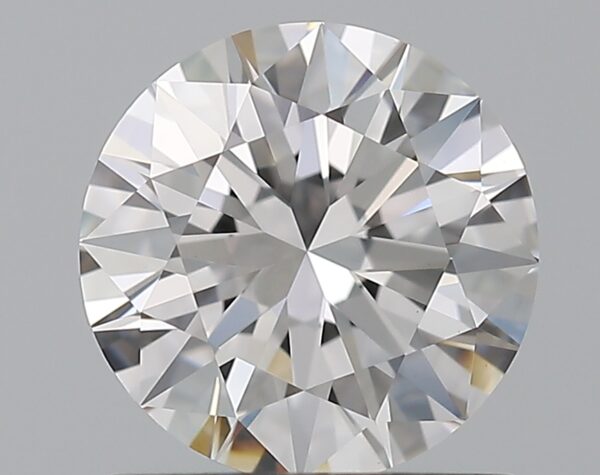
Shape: round
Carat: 1
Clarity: VVS2
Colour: D
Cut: EX
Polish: EX
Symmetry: EX
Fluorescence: N
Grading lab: GIA
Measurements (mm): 6.46 x 6.49 x 3.91